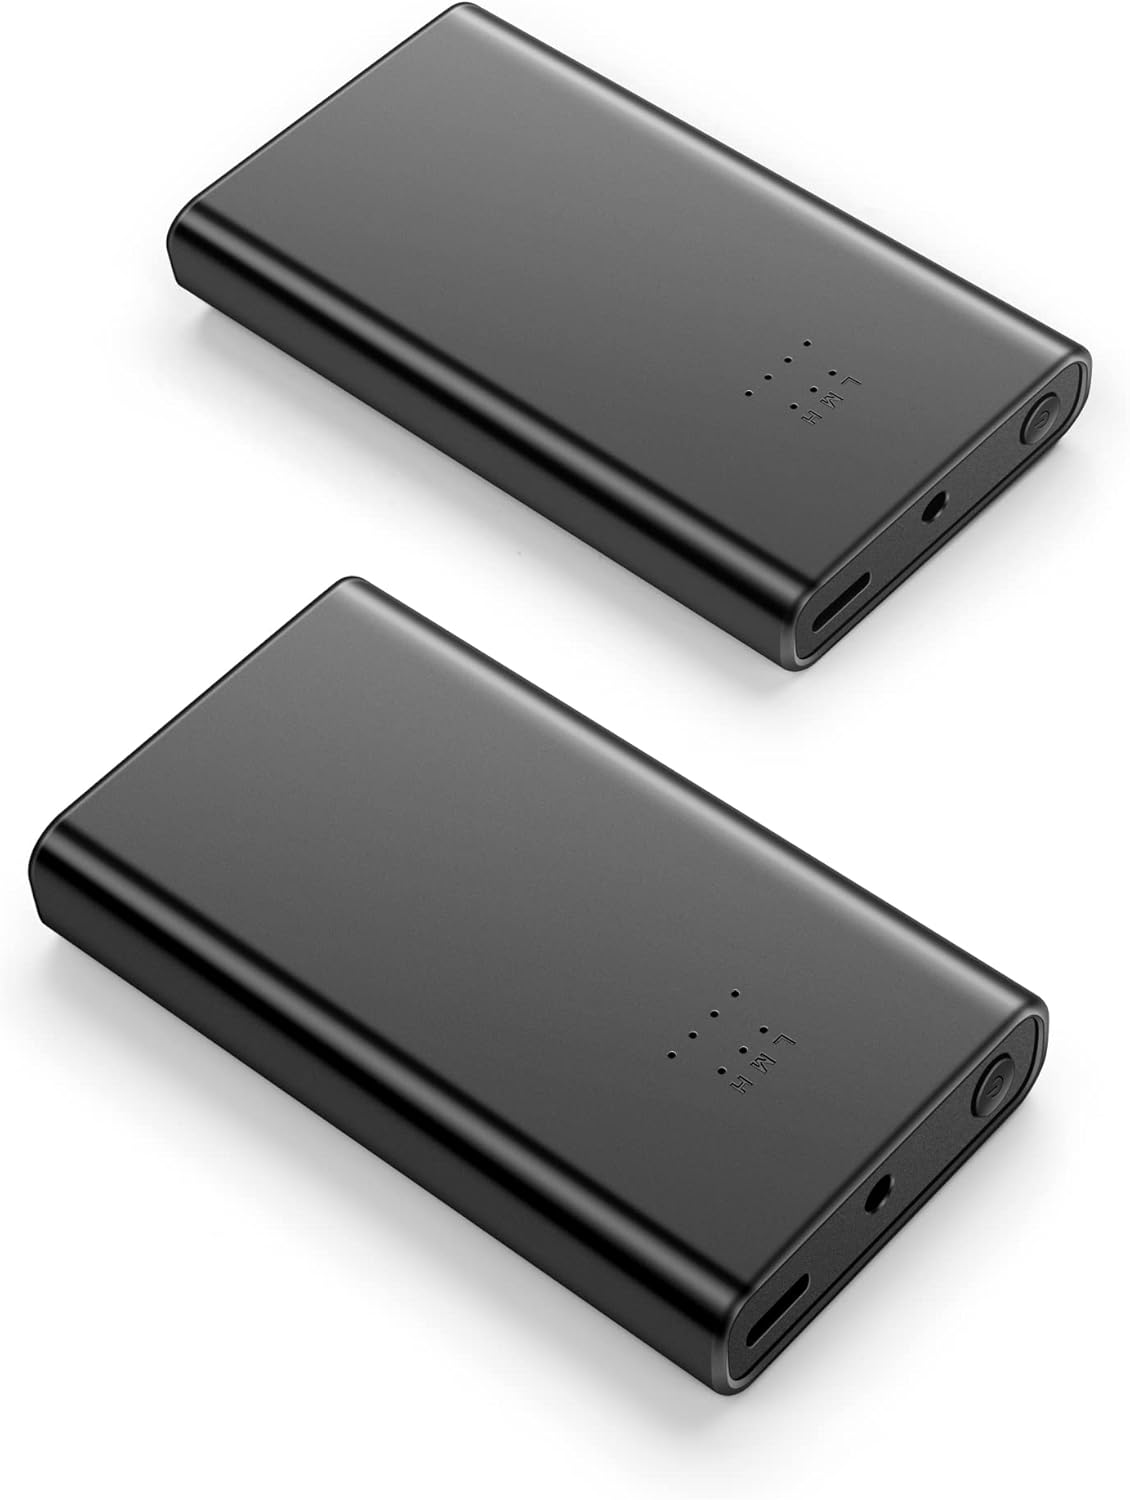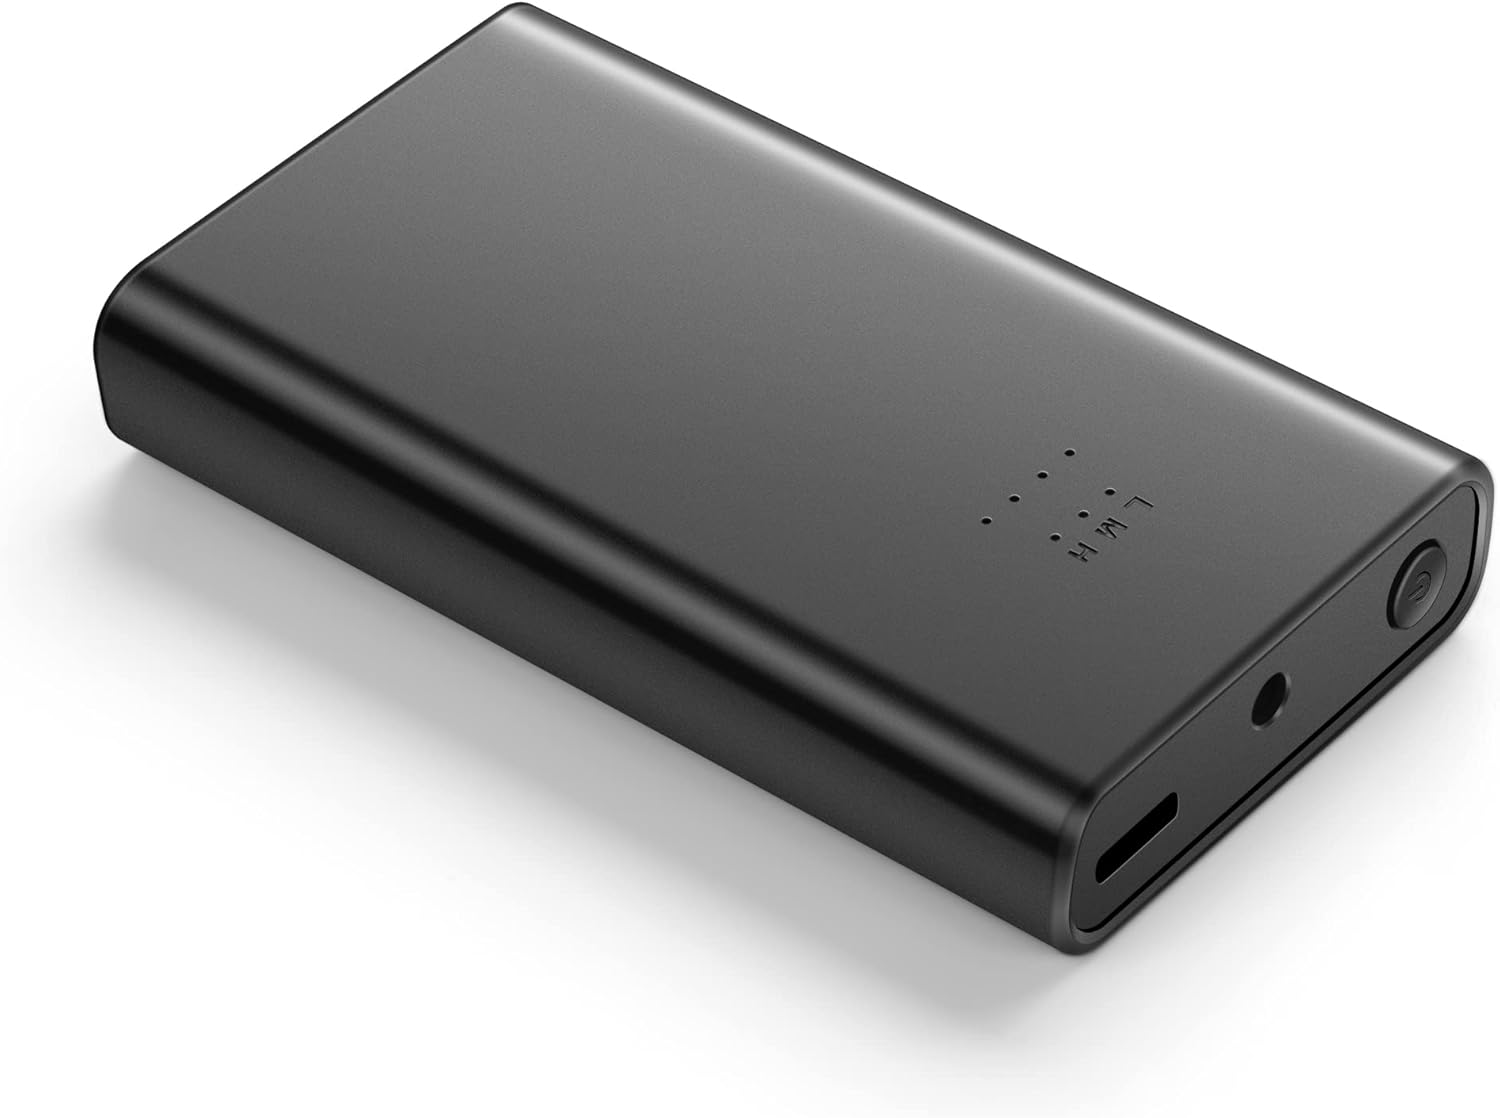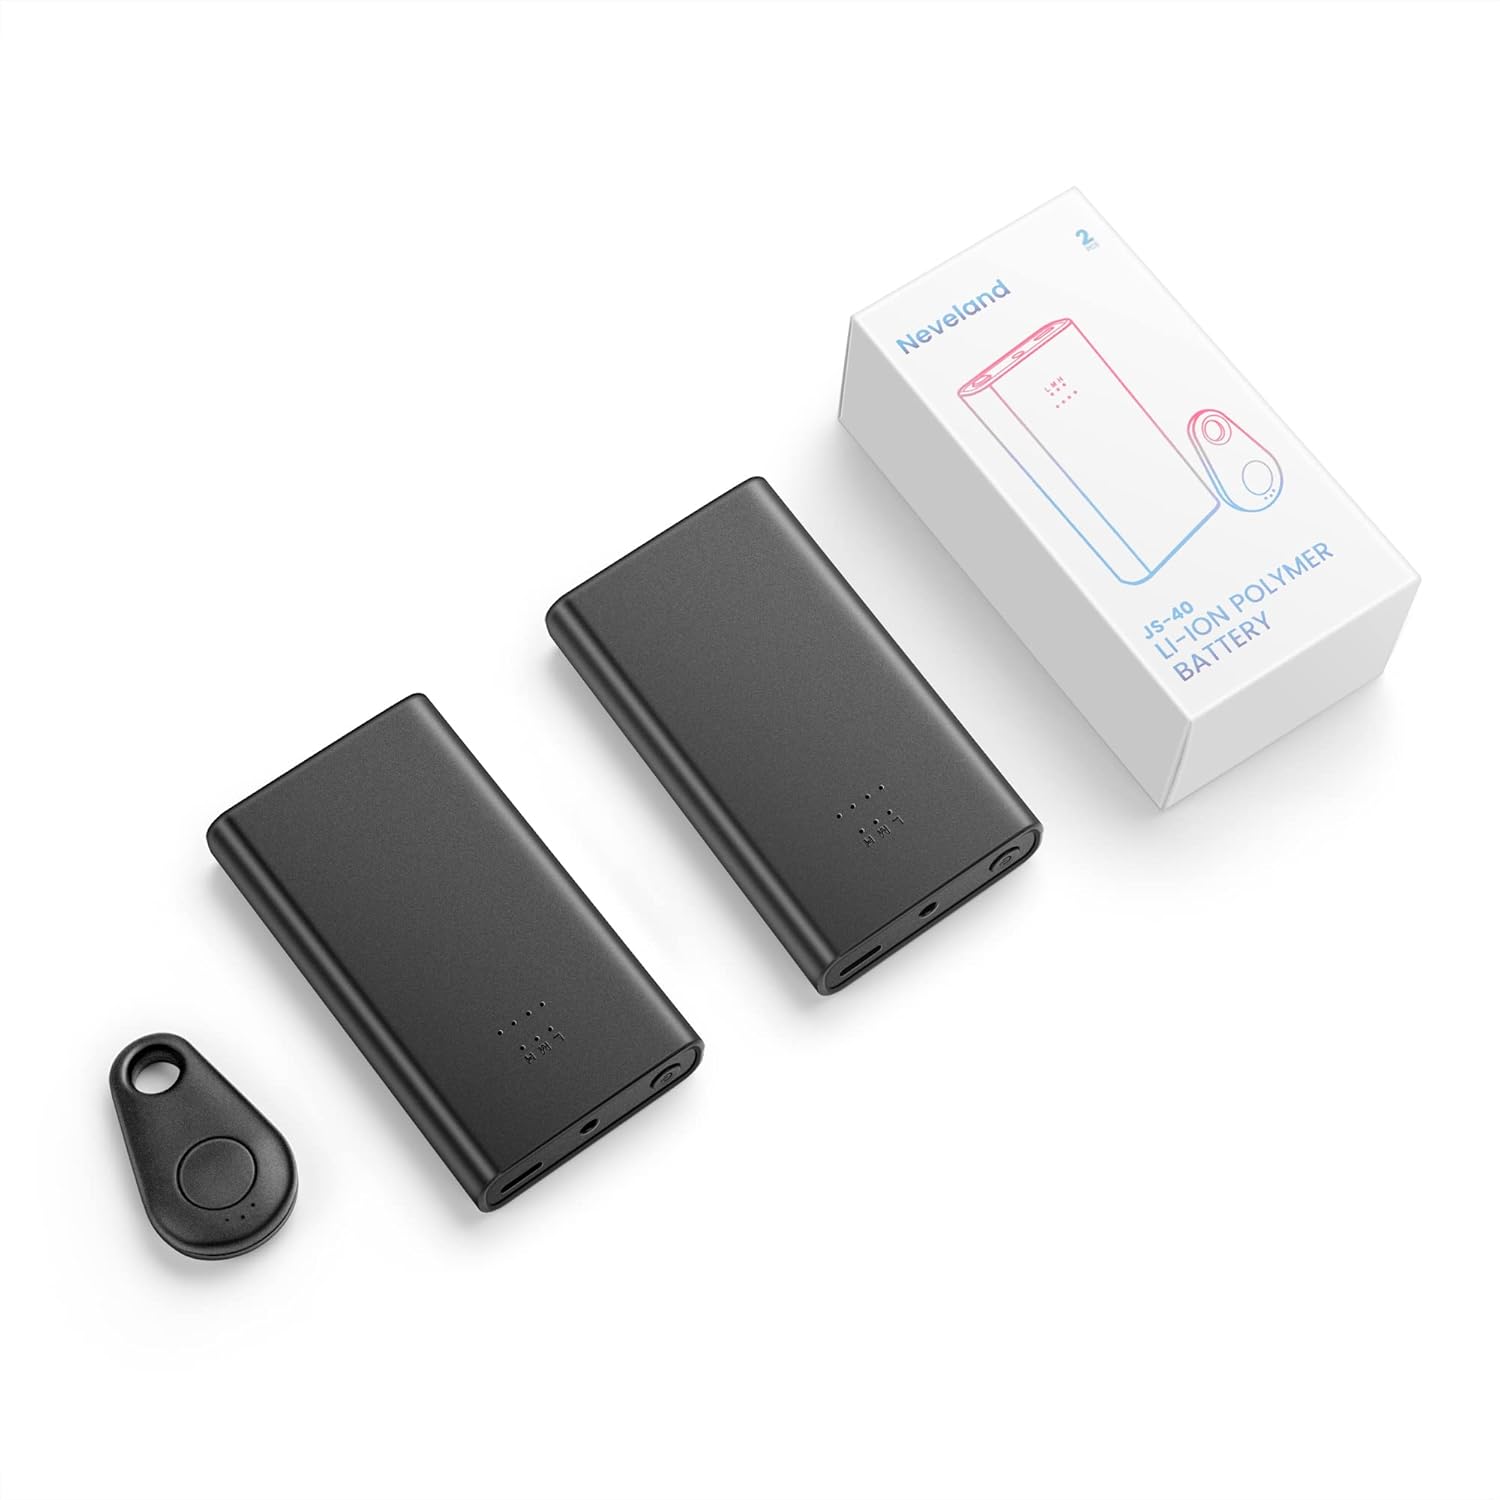
Neveland Rechargable Li-ion Batteries for Heated Socks
Category: Sports & Outdoors
Use for Neveland heated socks
Features: What You Get - 2pcs 3.7V 4000mAh rechargeable batteries | Use for Neveland heated socks | All Neveland batteries for heated socks are 100% satisfaction-guaranteed, and we promise that quality and customers service will always be in in stock!